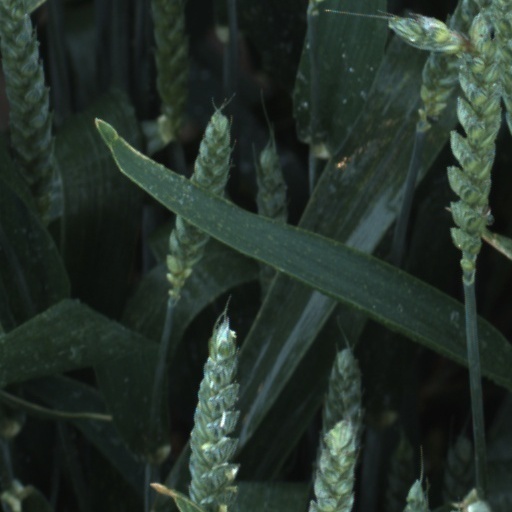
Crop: wheat